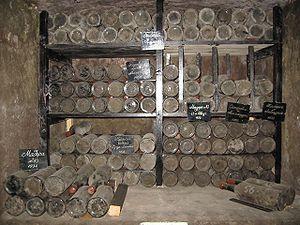
Le domaine de Massandra est un domaine viticole situé en Crimée sur les rives de la mer Noire.
Massandra est une commune urbaine de Crimée, intégrée à la municipalité de Yalta. Il s'agit une station balnéaire de la mer Noire. Sa population s'élevait à 8 571 habitants en 2013.